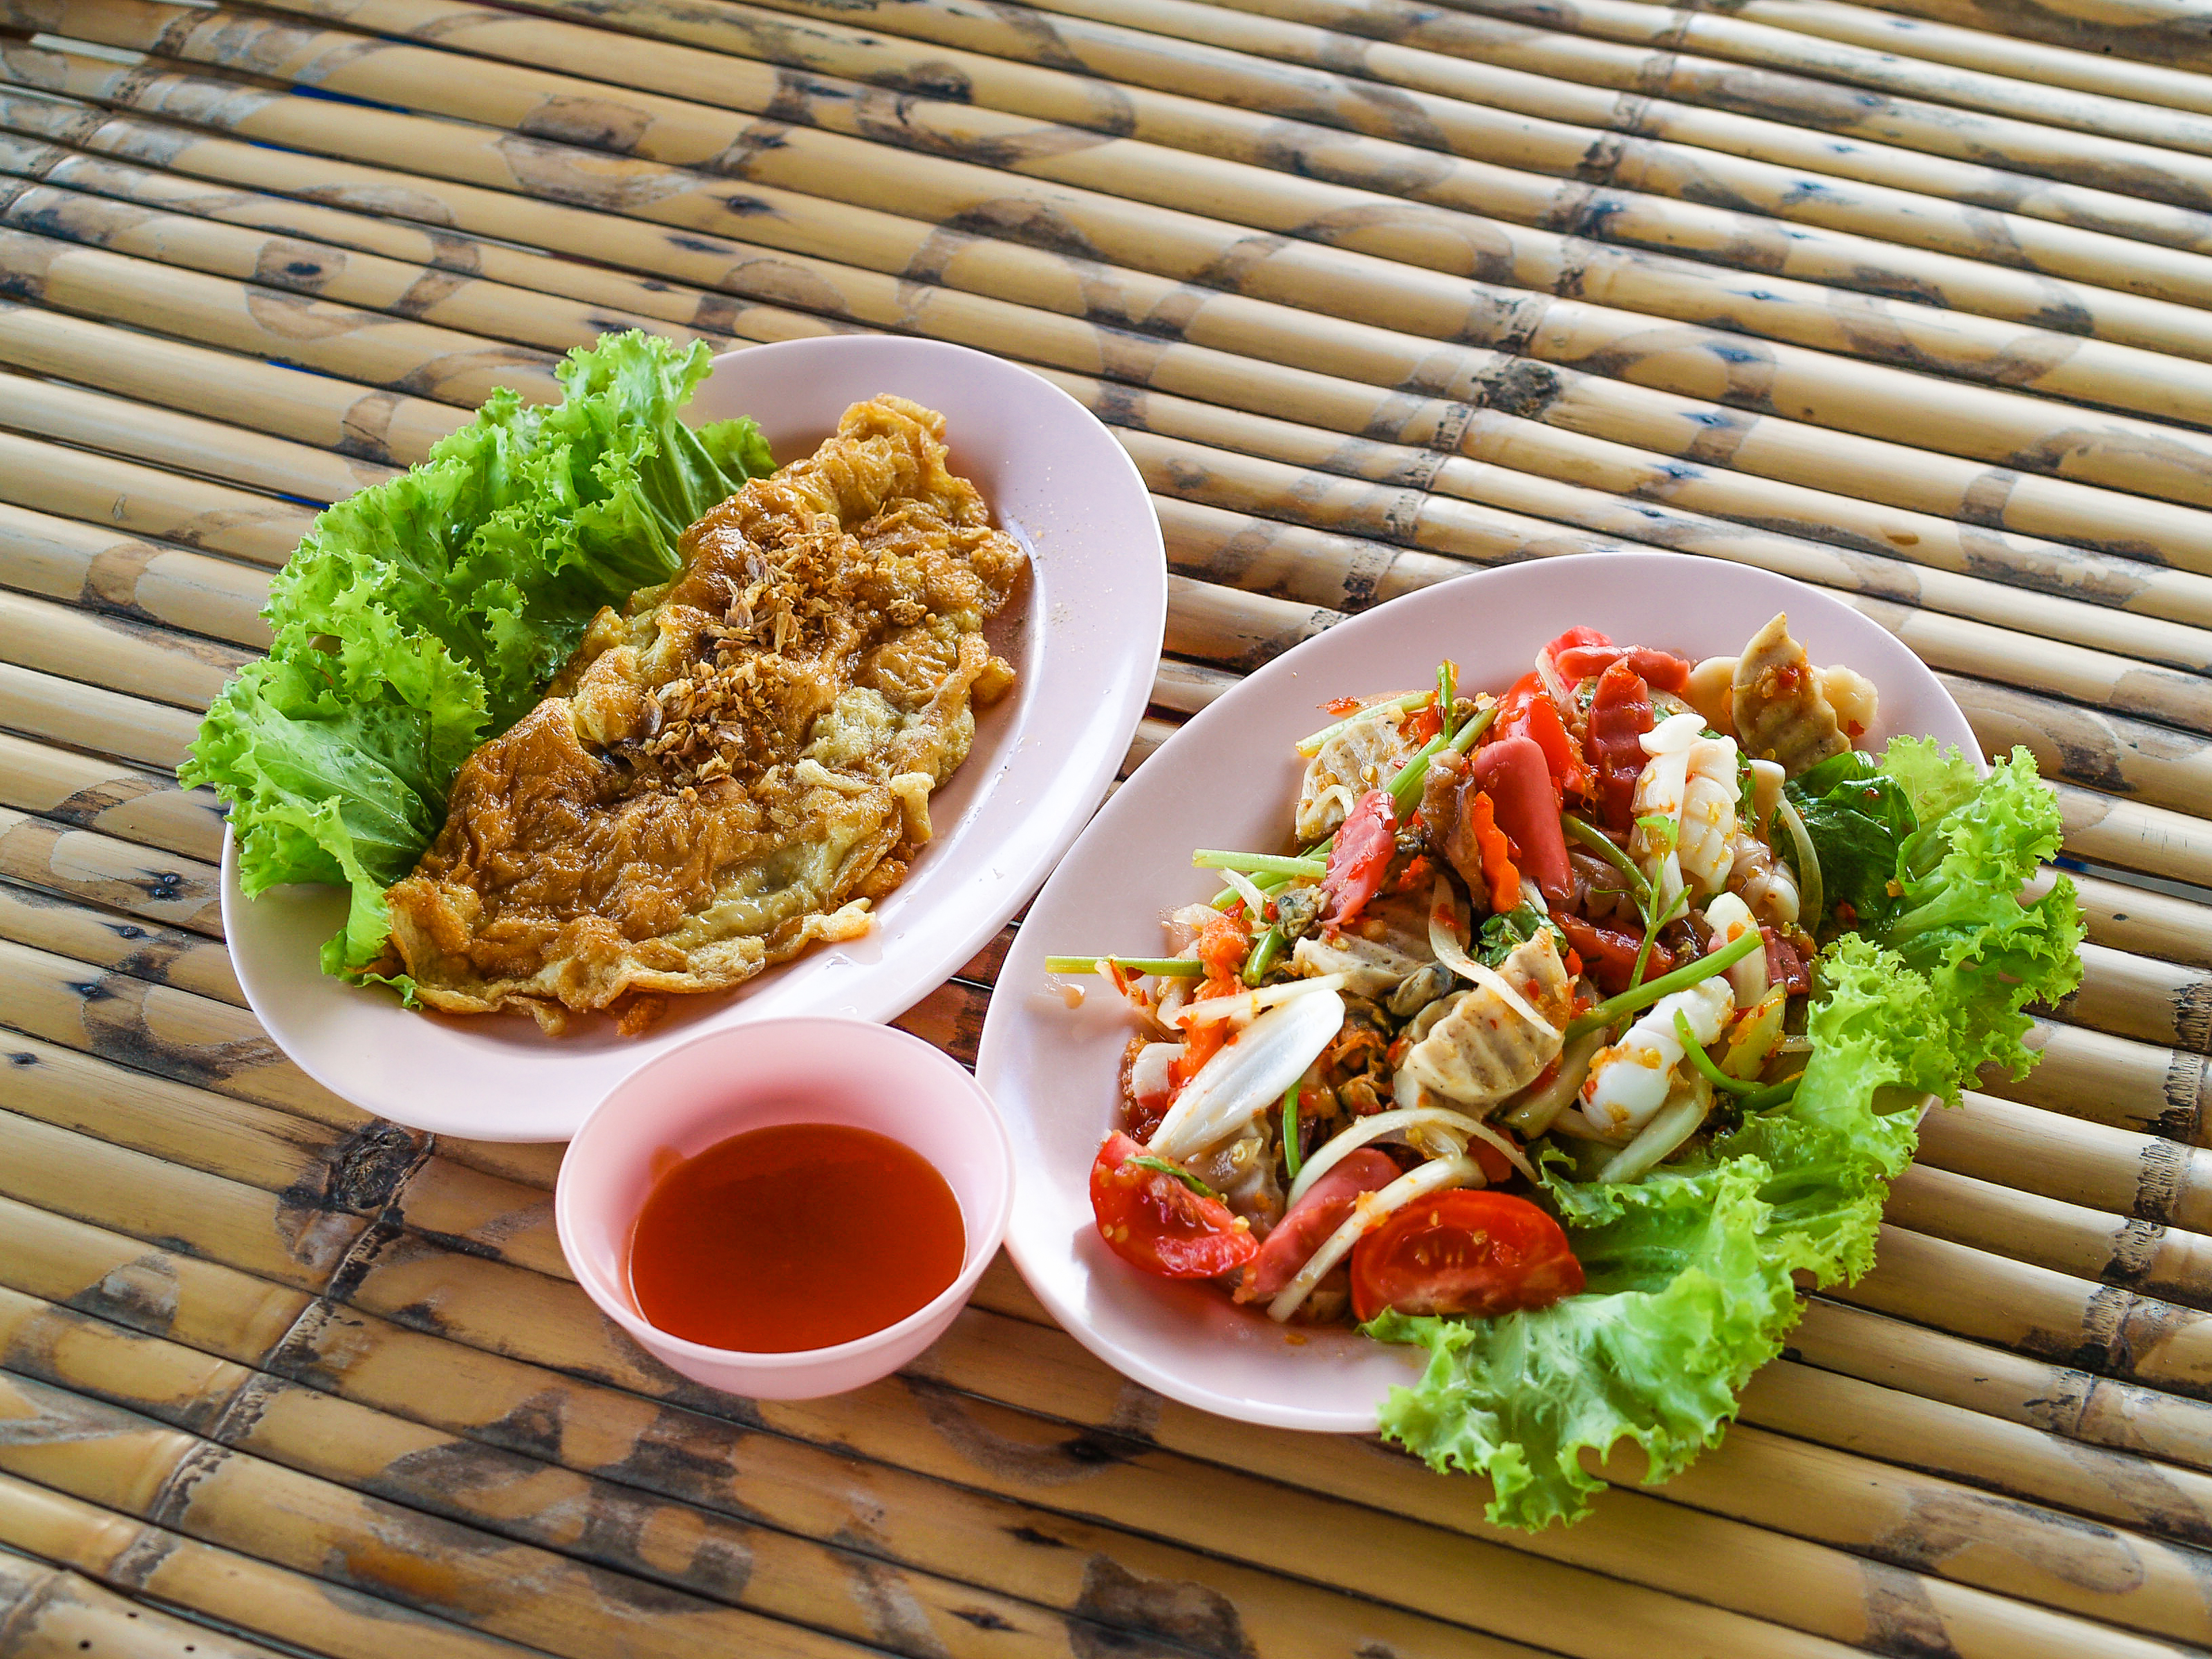
thai, spicy, cuisine, food, vegetable, chili, salad, sauce, rice, restaurant, herb, gourmet, delicious, dish, healthy, pepper, dinner, thailand, plate, ingredient, hot, curry, asia, meal, asian, lunch, recipe, fried, onion, cooking, seafood, asian food, thai food, vegetarian food, southeast asian food, chinese food, n m